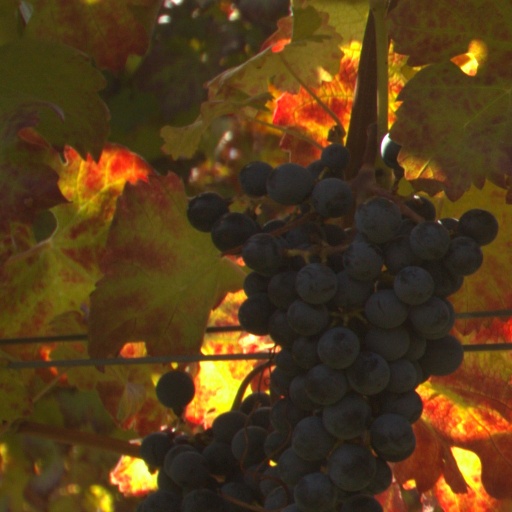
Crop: grape